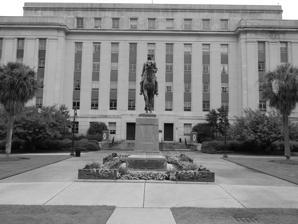
Building: Wade Hampton State Office Building
Country: United States of America
Year built: 1940
United States historic place Wade Hampton State Office Building U.S. National Register of Historic Places Show map of South Carolina Show map of the United States Location 1015 Sumter St., Columbia, South Carolina Coordinates 34°0′5″N 81°1′56″W / 34.00139°N 81.03222°W / 34.00139; -81.03222 Area less than one acre Built 1938 ( 1938 ) -1940 Architect Lafaye, Lafaye and Fair; Hopkins & Baker Architectural style Classical Revival MPS Segregation in Columbia, South Carolina MPS NRHP reference No. 07000126 Added to NRHP March 7, 2007 Wade Hampton State Office Building is a historic state office building located at Columbia, South Carolina . It was built between 1938 and 1940, and is a large six-story building in a restrained Neoclassical style, with Art Deco inspired details. It held the offices of the Attorney General and the Department of Education , who embodied the state's policy of racial segregation .  The building was also designed with segregated spaces for African American patrons conducting business there. It was added to the National Register of Historic Places in 2007. References